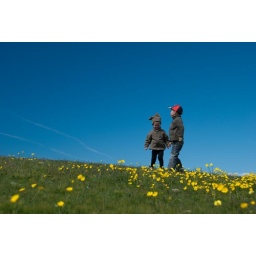
Two boys walking in green and yellow fields, the yellow flowers are buttercups, they are 2 and 4 years old.